Flyer (pamphlet)

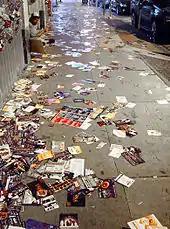
Hundreds of flyers litter the streets in South Beach, Miami. Scenes like these are not uncommon in cities known for their nightlife

A flyer (or flier) is a form of paper advertisement intended for wide distribution and typically posted or distributed in a public place, handed out to individuals or sent through the mail. Today, flyers range from inexpensively photocopied leaflets to expensive, glossy, full-color circulars. Flyers in a digital format can be shared on the internet.